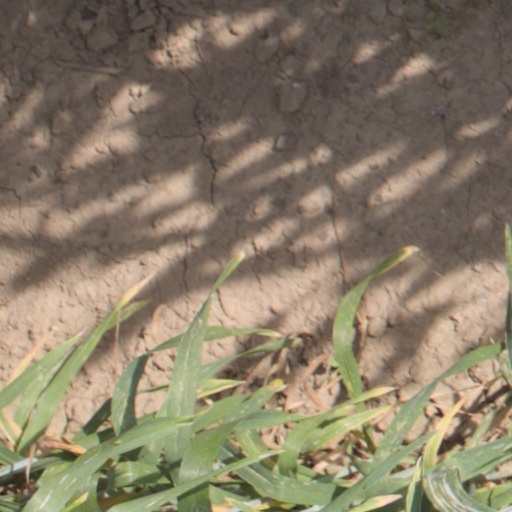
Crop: wheat